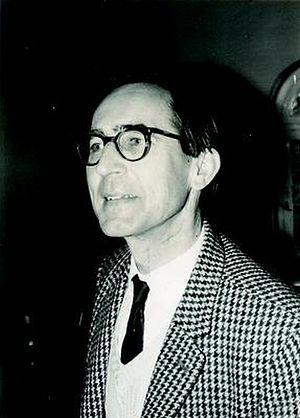
Juillet
David George Kendall était l'un des spécialistes mondiaux de l'application du calcul des probabilités à l’analyse des données et aux processus stochastiques. Il est passé à la postérité pour la notation qu'il a introduite pour décrire la discipline des files d'attente.